Chicuelo (bullfighter)

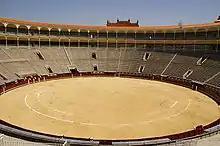
The ground at Las Ventas where Chicuelo performed his "historic" "faena" with Corchaíto.

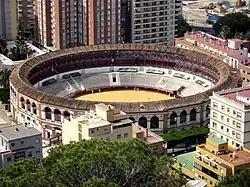
The "Plaza de toros de la Malagueta" in Málaga, where Chicuelo suffered his worst ever goring.

The 1921 bullfighting season put Chicuelo at 72 corridas. He began by leaving a bull named Capirote from the Miura ranch earless in his hometown of Seville, while neither of the bullfighters with whom he alternated, Rafael "El Gallo" and Manuel Granero, was awarded any trophy. This was a pattern to be repeated over several "corridas" in 1921, at which only Chicuelo was awarded ears or tails. There were exceptions, such as the engagement at Valencia on 29 July at which he again won two ears, but his fellow bullfighters Juan Belmonte and Manuel Granero were each awarded one ear; M. Belmonte, however, went home empty-handed. (Granero would unfortunately be killed by a bull in Madrid less than a year later, as indeed would Varelito, in Seville, alongside whom Chicuelo had also fought). The bulls that day were laid on by the Concha y Sierra ranch. It was also in 1921 that Chicuelo made his début in Lima in Peru, appearing at the Plaza de toros de Acho on 27 December that year alongside Emilio Méndez and Mariano Montes as they all faced bulls from the Gallardo y González ranch. Only Chicuelo, however, was borne shoulder-high out of the bullring.